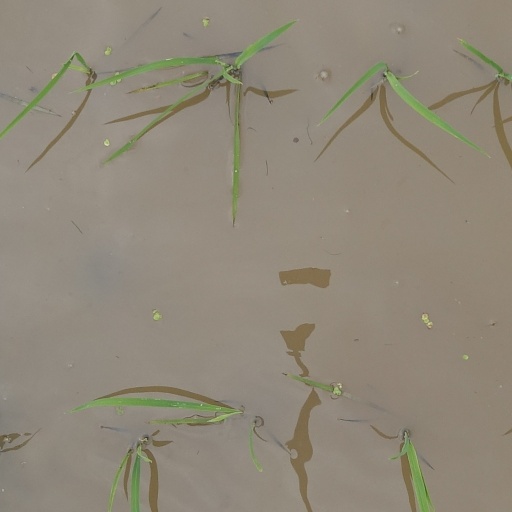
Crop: rice